Perlerfiup Kangerlua

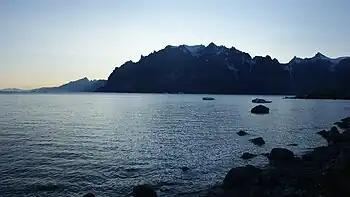
The mouth of Perlerfiup Kangerlua is bounded by steep mountain walls, some nearly 2000 metres high

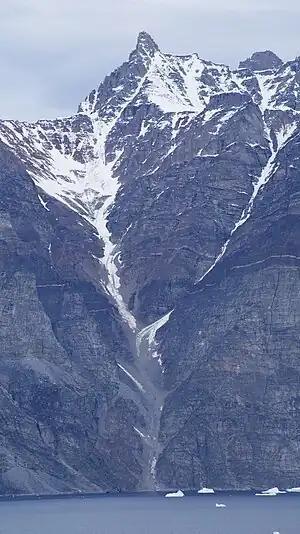
Some of the most prominent walls in Greenland fall into Perlerfiup Kangerlua: a 1922-metre high wall on the northern shore

The fjord head at approximately is formed by the front of the Perlerfiup Sermia glacier flowing from the Greenland ice sheet. At about one third of its length, the fjord changes direction from westward to northwestward, finally turning sharply to the southwest before confluence with the northeastern part of Uummannaq Fjord at approximately , due west of Ukkusissat.